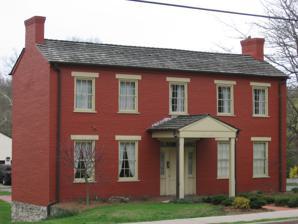
Building: Delta Tau Delta Founders House
Country: United States of America
Year built: 1858
Historic house in Bethany, West Virginia, US United States historic place Delta Tau Delta Founders House U.S. National Register of Historic Places Delta Tau Delta Founders House, April 2011 Show map of West Virginia Show map of the United States Location 211 Main St., Bethany , WV Coordinates 40°12′19″N 80°33′27″W / 40.20528°N 80.55750°W / 40.20528; -80.55750 Area 0.1 acres (0.040 ha) Built 1858 Architectural style Greek Revival, Other, Provincial Greek Revival NRHP reference No. 79002571 Added to NRHP May 29, 1979 Delta Tau Delta Founders House is a historic home associated with Bethany College , at Bethany , Brooke County, West Virginia . It was listed on the National Register of Historic Places in 1979. It was built in the early 1850s, and is a two-story, five-bay Greek Revival -style dwelling.  It is L-shaped and constructed of brick on a limestone foundation. The Delta Tau Delta fraternity was founded here in 1858–1859. See also North American fraternity and sorority housing References